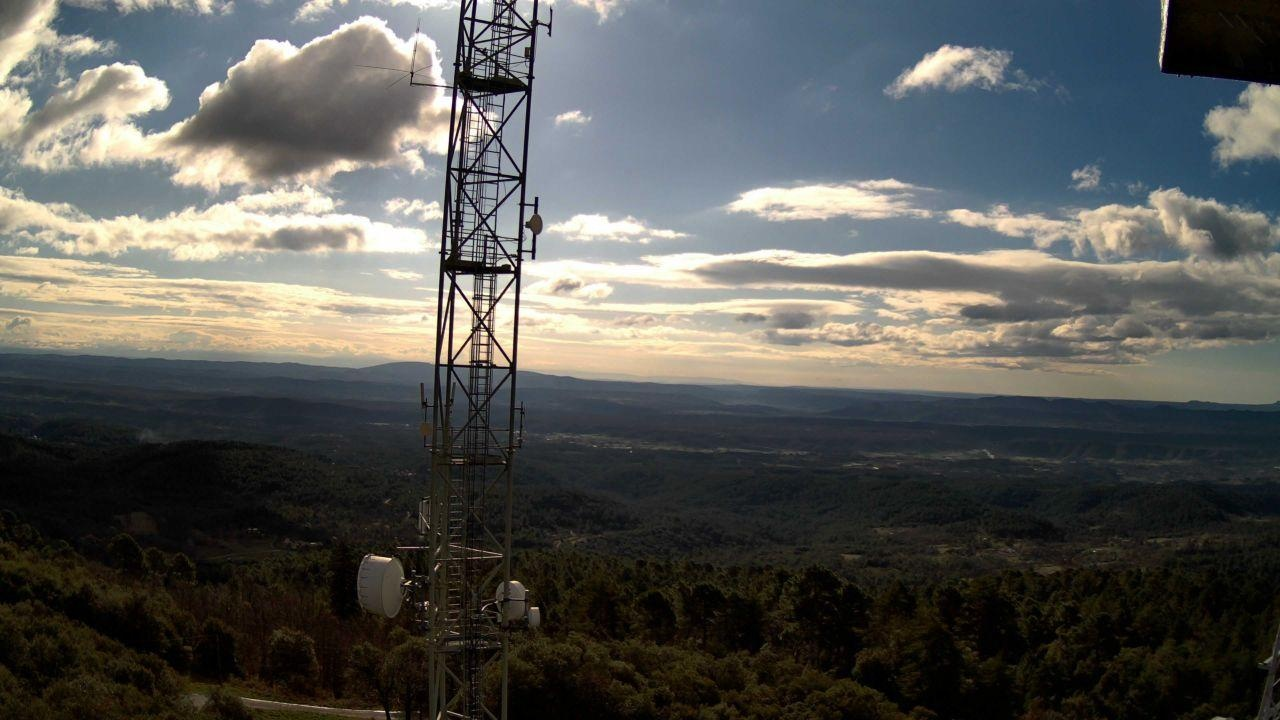
Fire: no
Smoke: yes